Vietnamese people

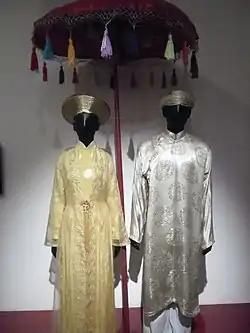
One of the traditional costumes of Vietnamese people

Ngô Quyền died in 944 and his kingdom collapsed into chaos and disturbances between twelve warlords and chiefs. In 968, a leader named Đinh Bộ Lĩnh united them and established the Đại Việt (Great Việt) kingdom. With assistance of powerful Buddhist monks, Đinh Bộ Lĩnh chose Hoa Lư in the southern edge of the Red River Delta as the capital instead of Tang-era Đại La, adopted Chinese-style imperial titles, coinage, and ceremonies and tried to preserve the Chinese administrative framework. The independence of Đại Việt, according to Andrew Chittick, allows it "to develop its own distinctive political culture and ethnic consciousness". In 979, Emperor Đinh Tiên Hoàng was assassinated, and Queen Dương Vân Nga married Dinh's general Lê Hoàn and appointed him as Emperor. Disturbances in Đại Việt attracted attention from the neighbouring Chinese Song dynasty and Champa Kingdom, but they were defeated by Lê Hoàn. A Khmer inscription dated 987 records the arrival of Vietnamese merchants (Yuon) in Angkor. Chinese writers Song Hao, Fan Chengda and Zhou Qufei all reported that the inhabitants of Đại Việt "tattooed their foreheads, crossed feet, black teeth, bare feet and blacken clothing". The early 11th-century Cham inscription of Chiên Đàn, My Son, erected by king of Champa Harivarman IV (r. 1074–1080), mentions that he had offered Khmer (Kmīra/Kmir) and Viet (Yvan) prisoners as slaves to various local gods and temples of the citadel of Tralauṅ Svon. Many Kinh Vietnamese also lived in Champa and were well-assimilated, like other Austroasiatic groups living in the state.